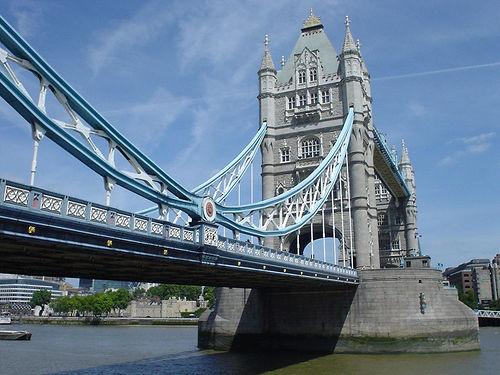
Weather: sun or clear